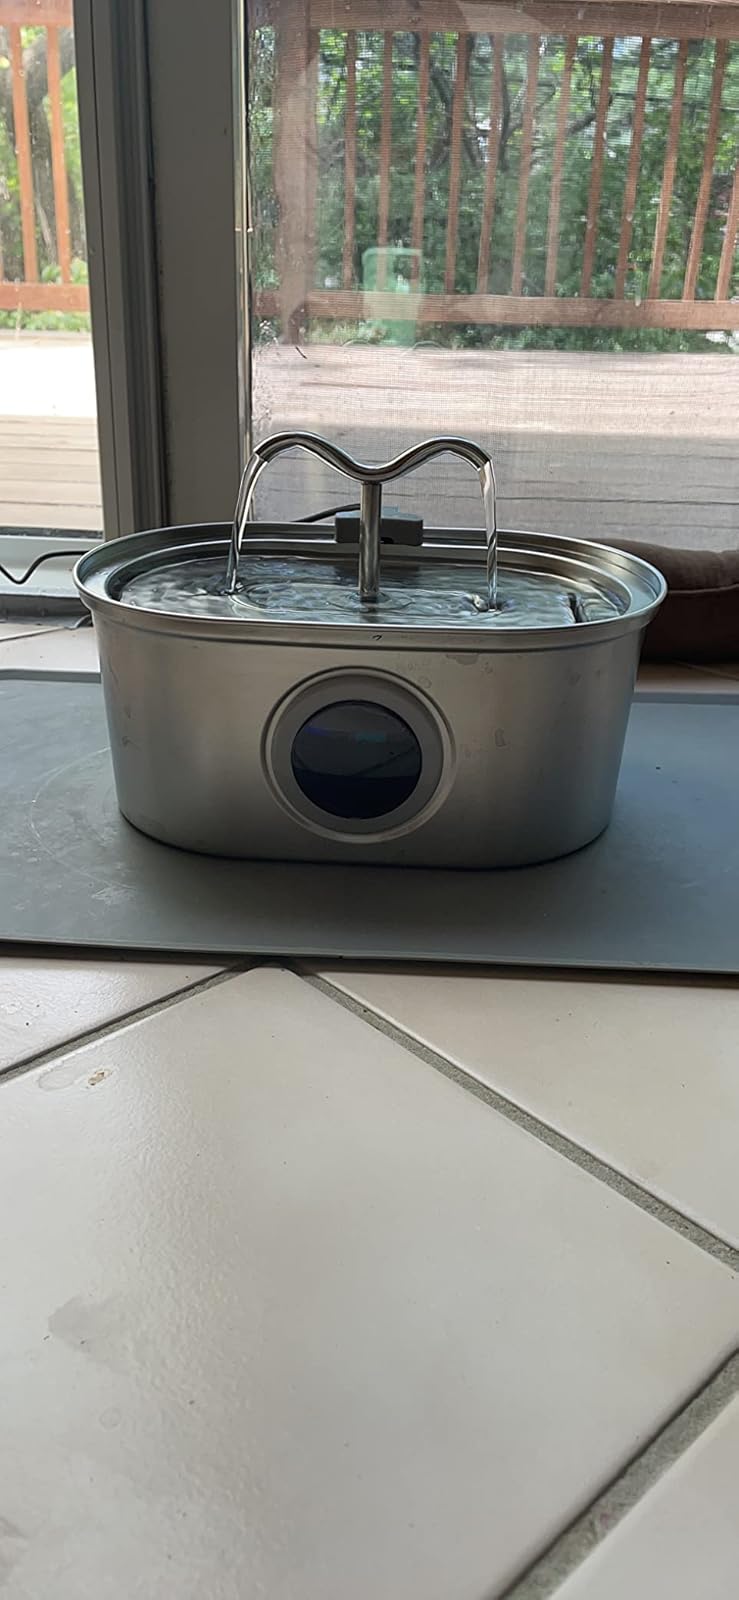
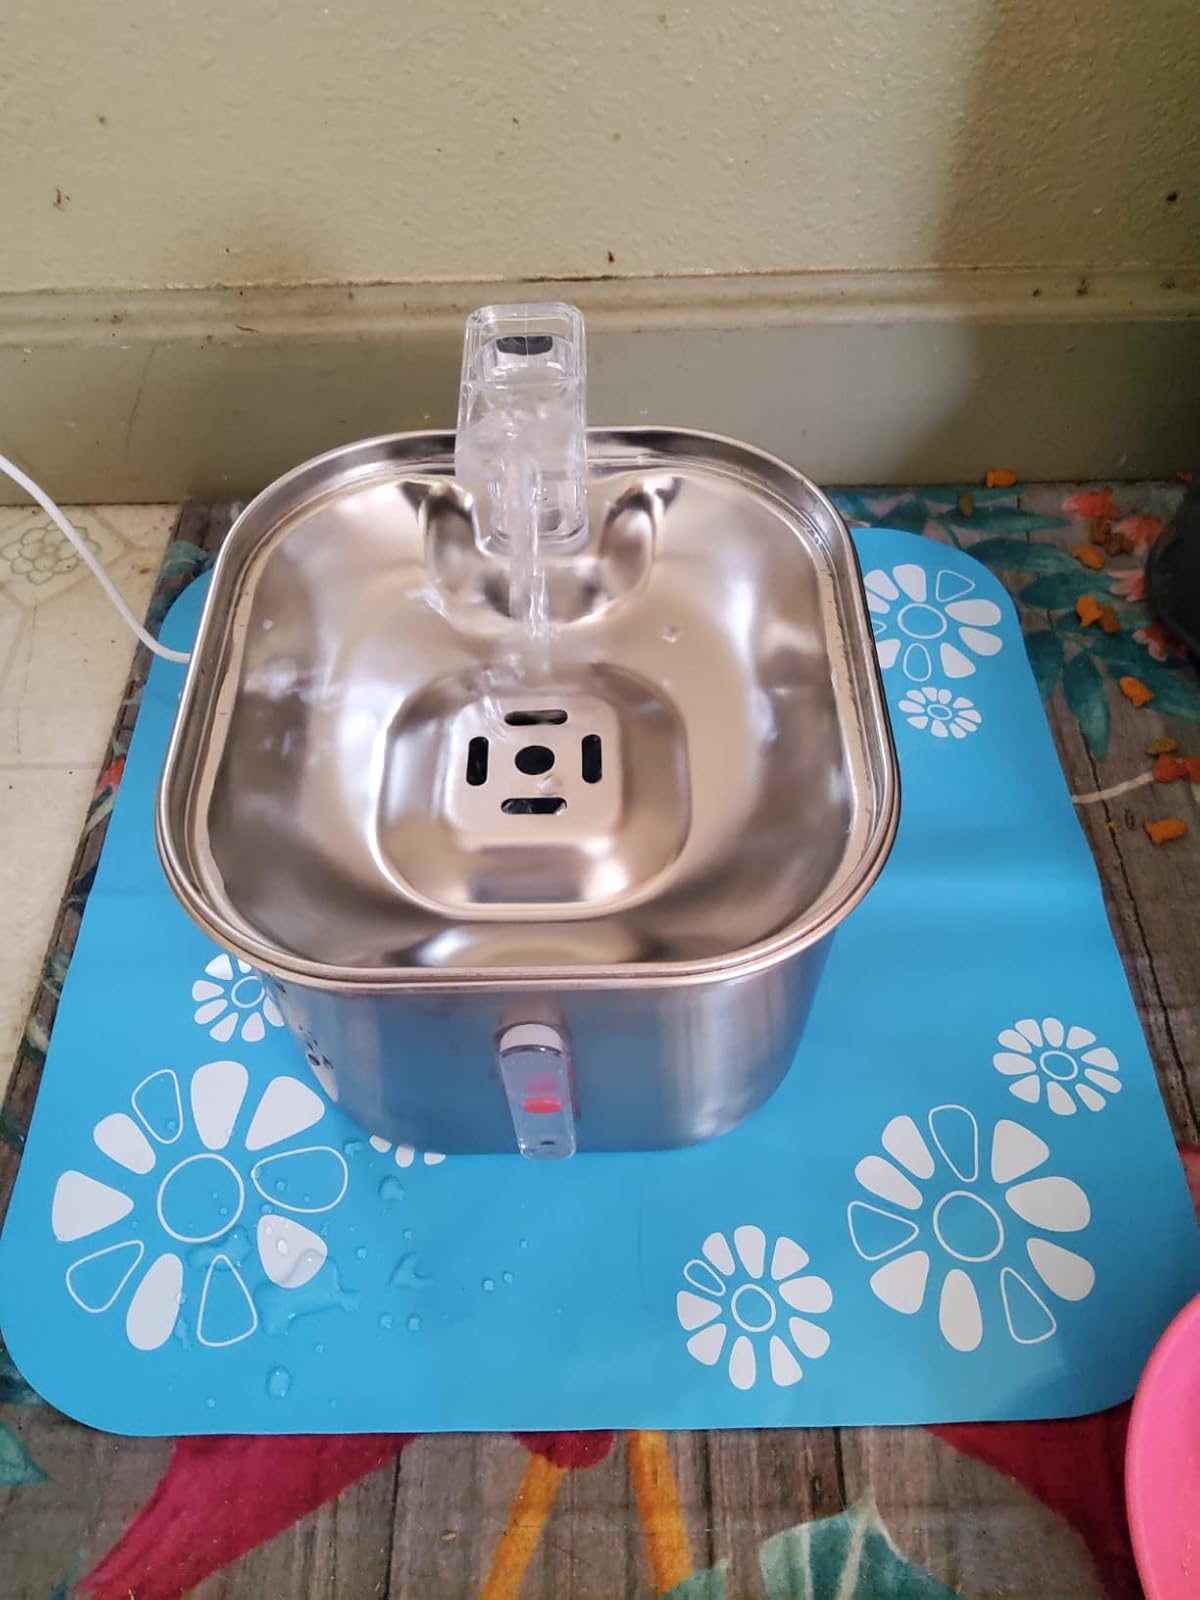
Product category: items_bowl
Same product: no